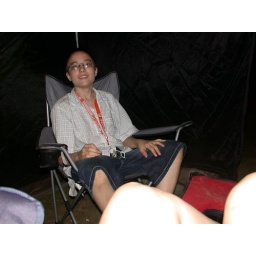
D Mans 8th grade bbq, hanging in the screen house after dark